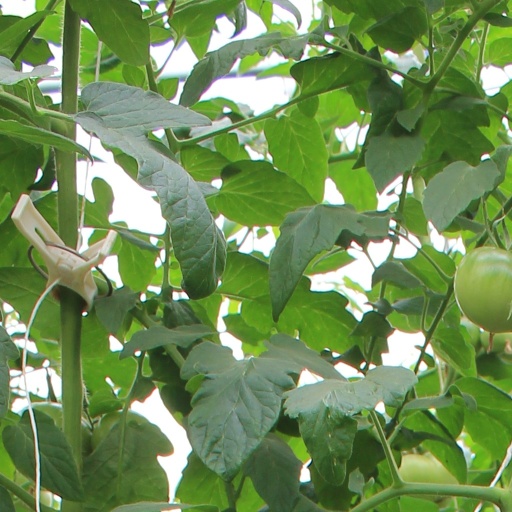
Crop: tomato